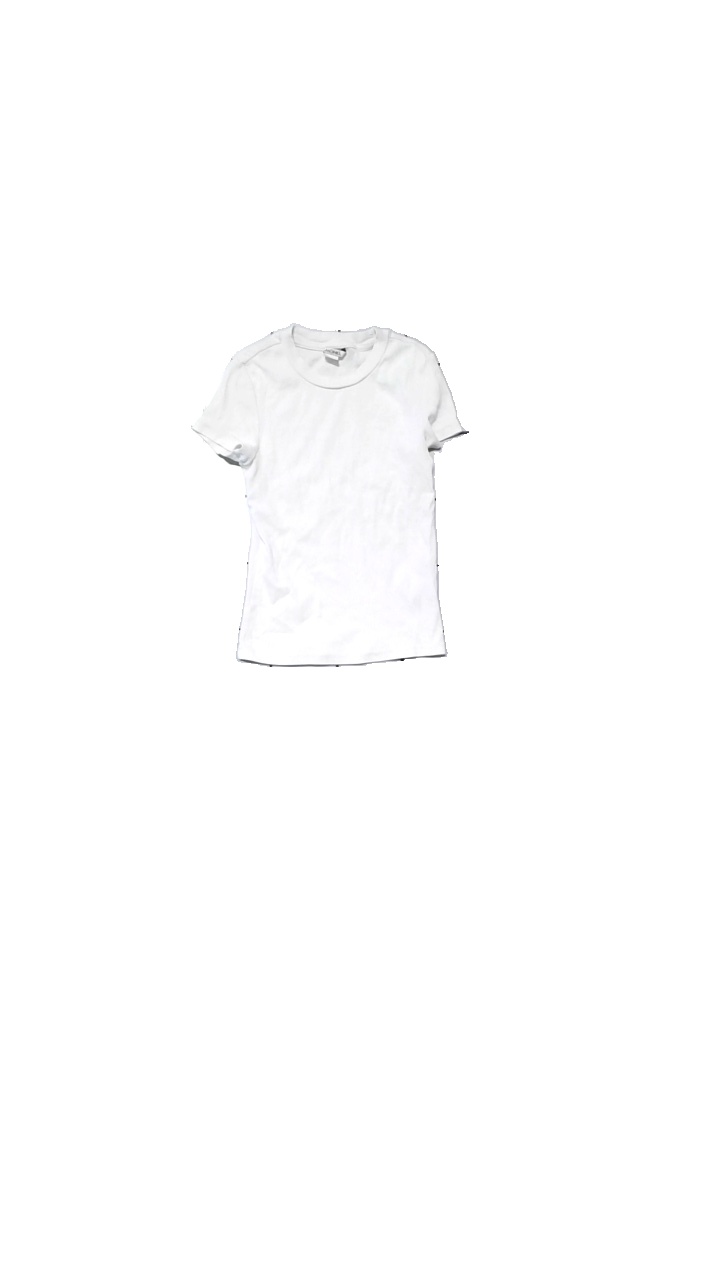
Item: T-shirt (Ladies)
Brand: Monki
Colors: White
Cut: C-collar, Tight
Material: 96% cotton, 4% elastane
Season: All
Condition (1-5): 3
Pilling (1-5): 5
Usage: Reuse
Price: <50